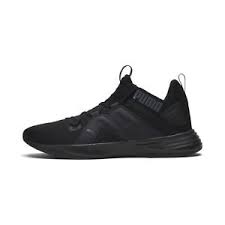
Label: Sneaker